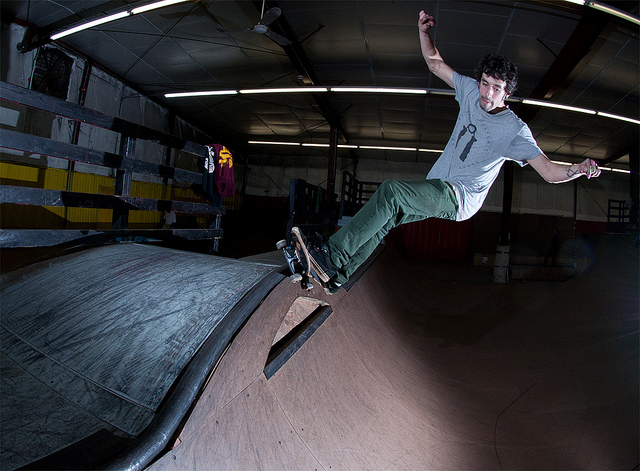
user: Given an image and a question. Answer the question in a short answer. Question: What kind of venue is this? Short Answer:
assistant: skate park